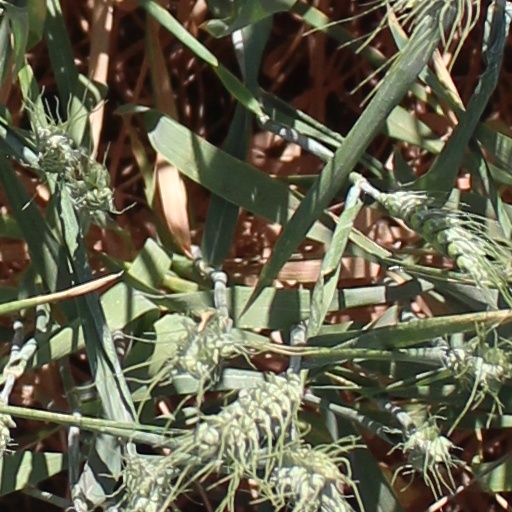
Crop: wheat